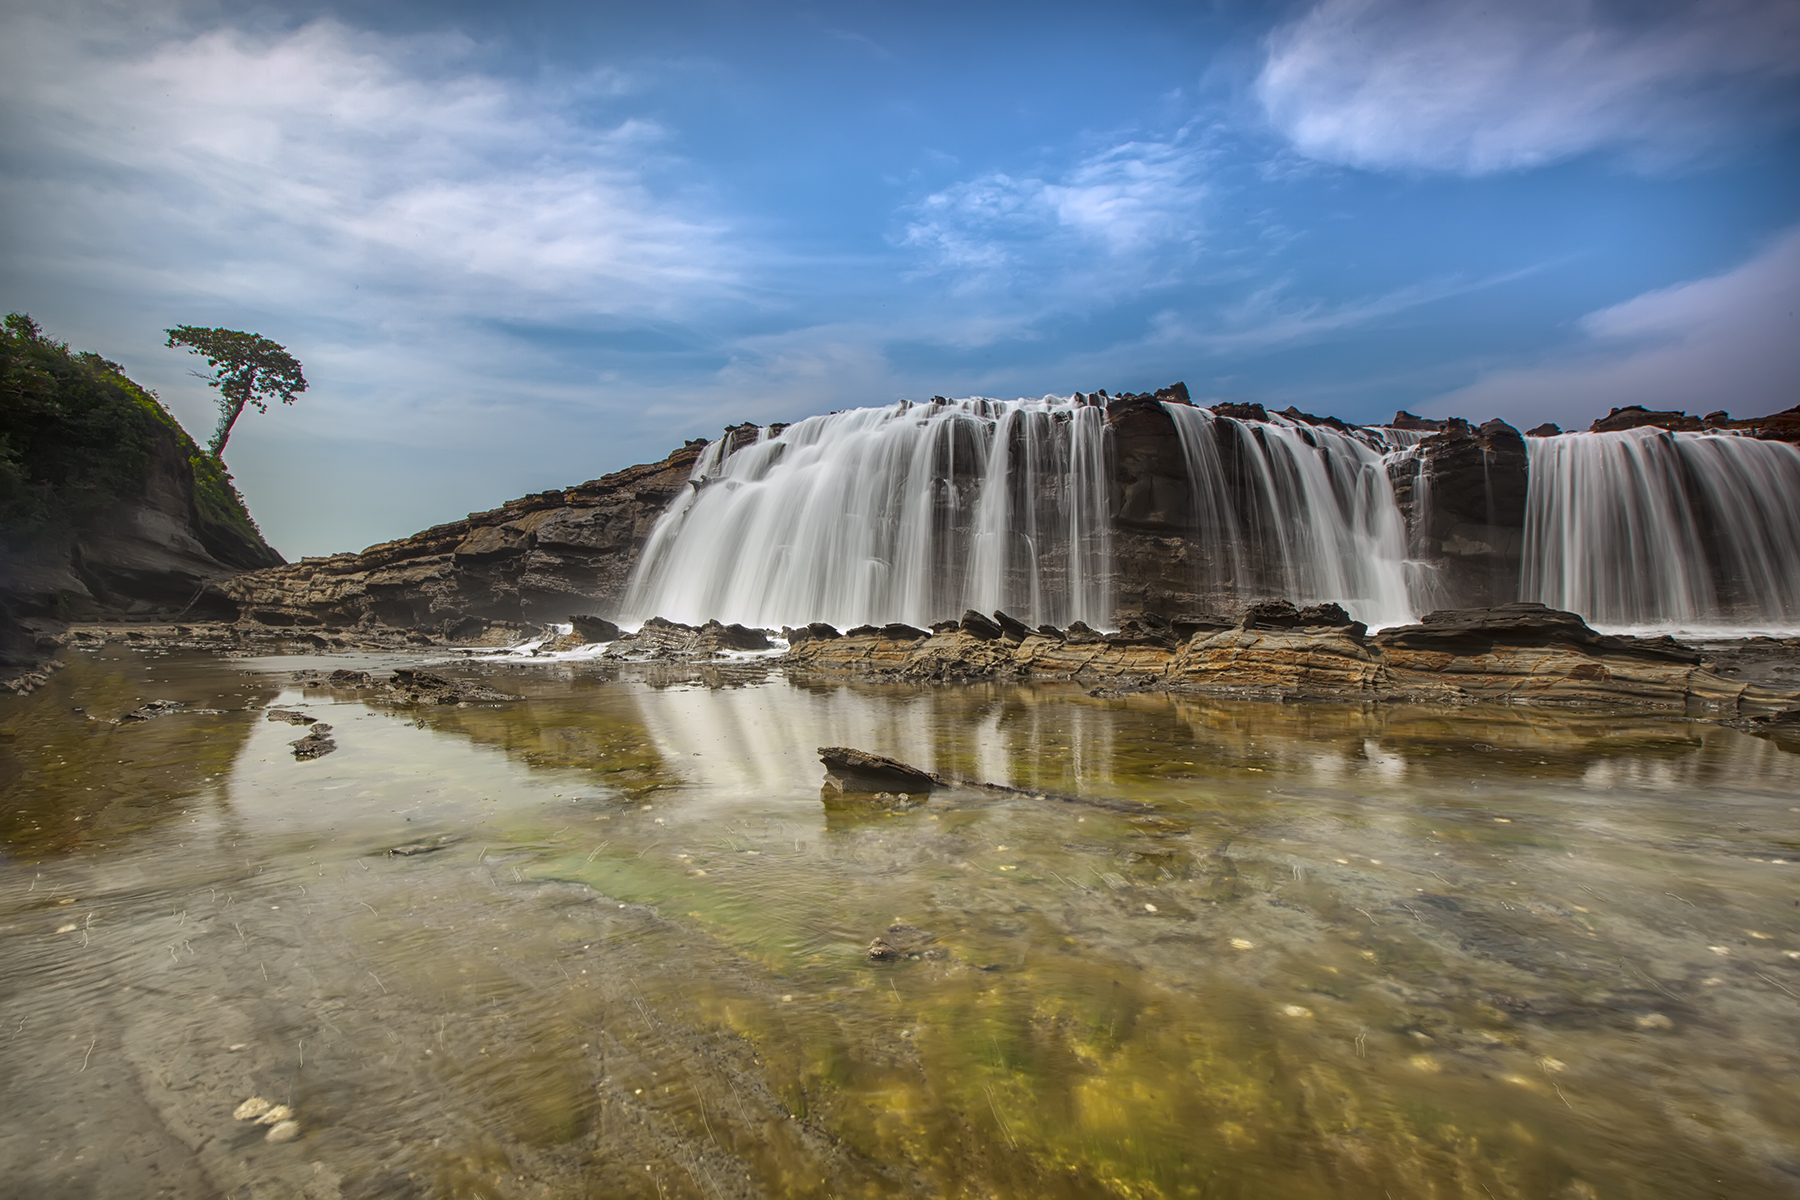
landscape, sea, coast, water, nature, rock, waterfall, mountain, sky, wave, lake, river, stream, flow, reflection, body of water, trees, rocks, outdoors, waterfalls, water feature, atmospheric phenomenon, wind wave